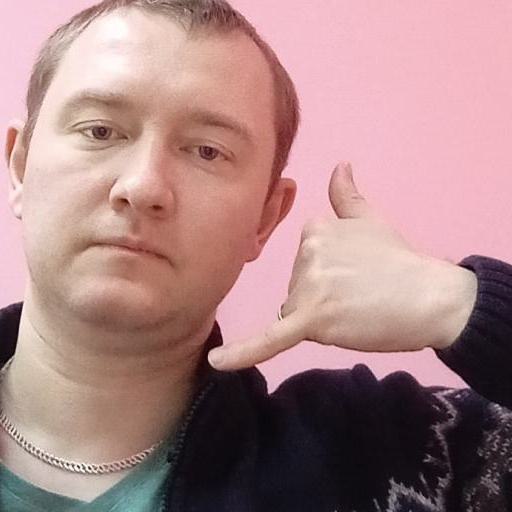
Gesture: call